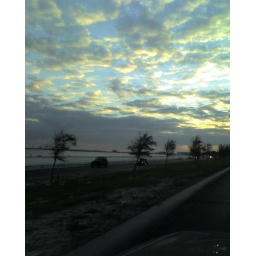
clouds over mississippi coast